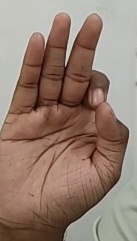
ASL sign: F